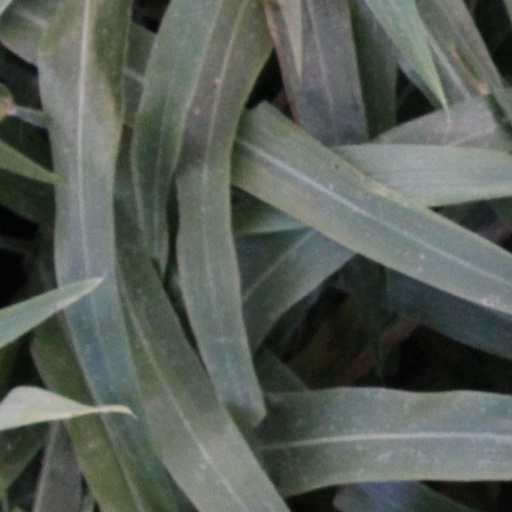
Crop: sorghum